Paul Kariya

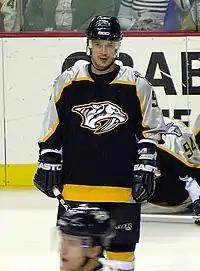
Kariya with the Predators in 2006.

Kariya had 76 points (24 goals and 52 assists)—the second highest total in team history—over 82 games during the 2006–07 season and led the Predators in scoring for a second-straight year. Kariya had two assists during five playoff games. During the off-season, Predators owner Craig Leipold put the team up for sale; two of the leading candidates to buy the franchise both had plans to relocate the team. With Kariya's contract expiring, he chose not to re-sign with Nashville, citing the team's uncertain future.